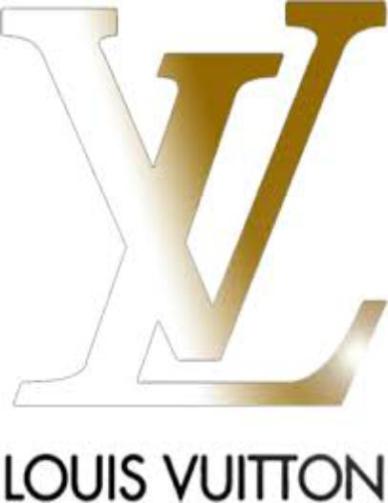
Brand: louis vuitton-1
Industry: Clothes